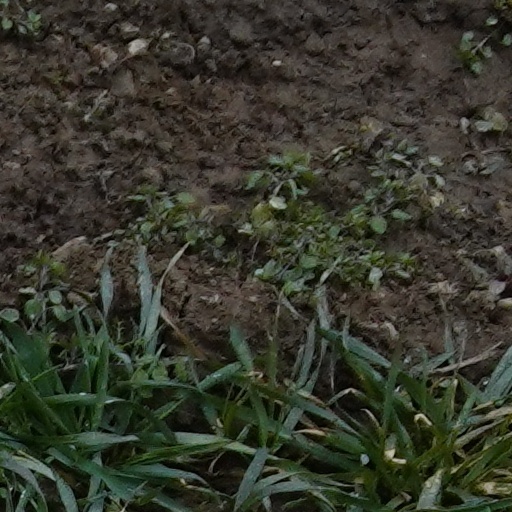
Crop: wheat